Tajikistan Independence Day Military Parade

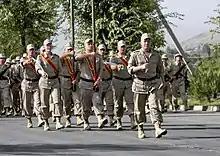
Russian soldiers at the general rehearsal of the parade.

At the sound of the Presidential Fanfare "Navoi Iftikhor" (Melody of Pride), the President of Tajikistan (in their capacity as commander-in-chief), followed by the Prime Minister of Tajikistan, the Mayor of Dushanbe, the Chief of the General Staff, the Minister of Internal Affairs, and the commanders of the different branches of the armed forces arrive on the central grandstand in front of the Ismoil Somoni Monument on Dousti Square. The president is then introduced by the master of ceremonies of the parade: